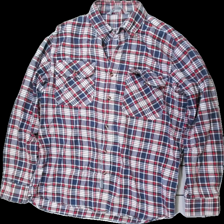
View: front
Type: Shirt
Category: Men
Brand: Not in the list
Brand text on label: tuxer
Colors: Blue, Red, White
Material: 100% cotton
Pattern: Checkered print
Cut: Regular
Size: M
Season: All
Stains: Major
Damage: fläckar krage
Damage location: top center
Damage 2 location: bottom center
Price range: <50
Recommended usage: Export
Description: rutig skjorta med fläckar i kragen, nopprig